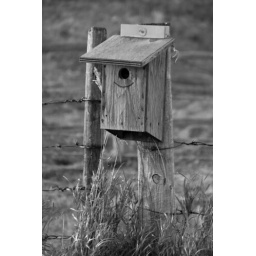
Caught this bird house out in the field at Reesor Ranch.